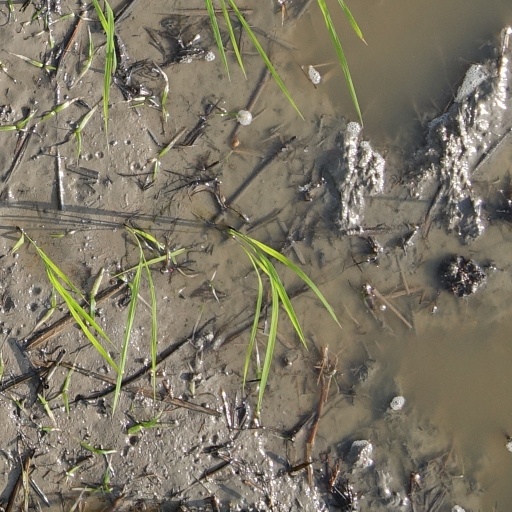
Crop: rice